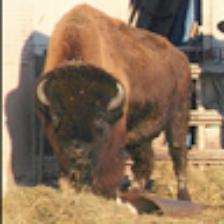
Label: NonHuman